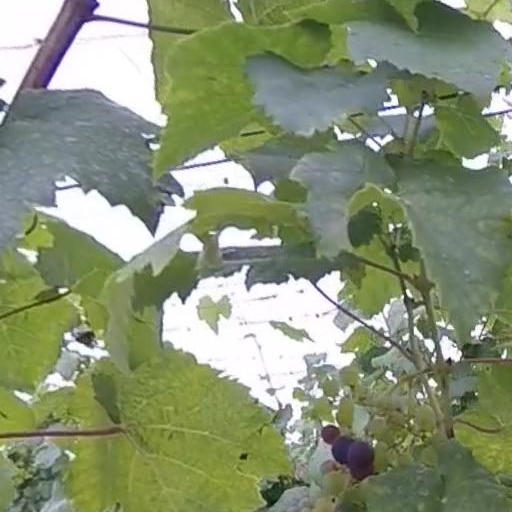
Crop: grape